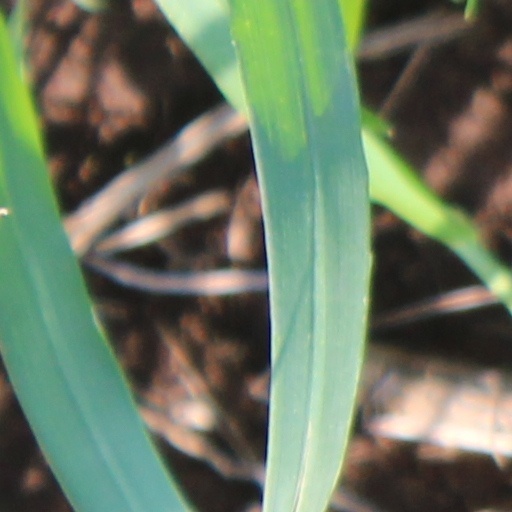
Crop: wheat